Traffic

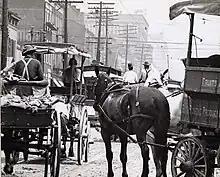
Congestion in St. Louis, Missouri, early 20th century

Traffic is the movement of vehicles and pedestrians along land routes.